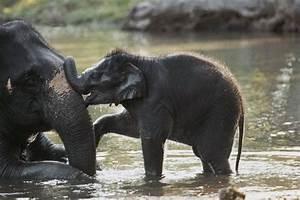
elephant